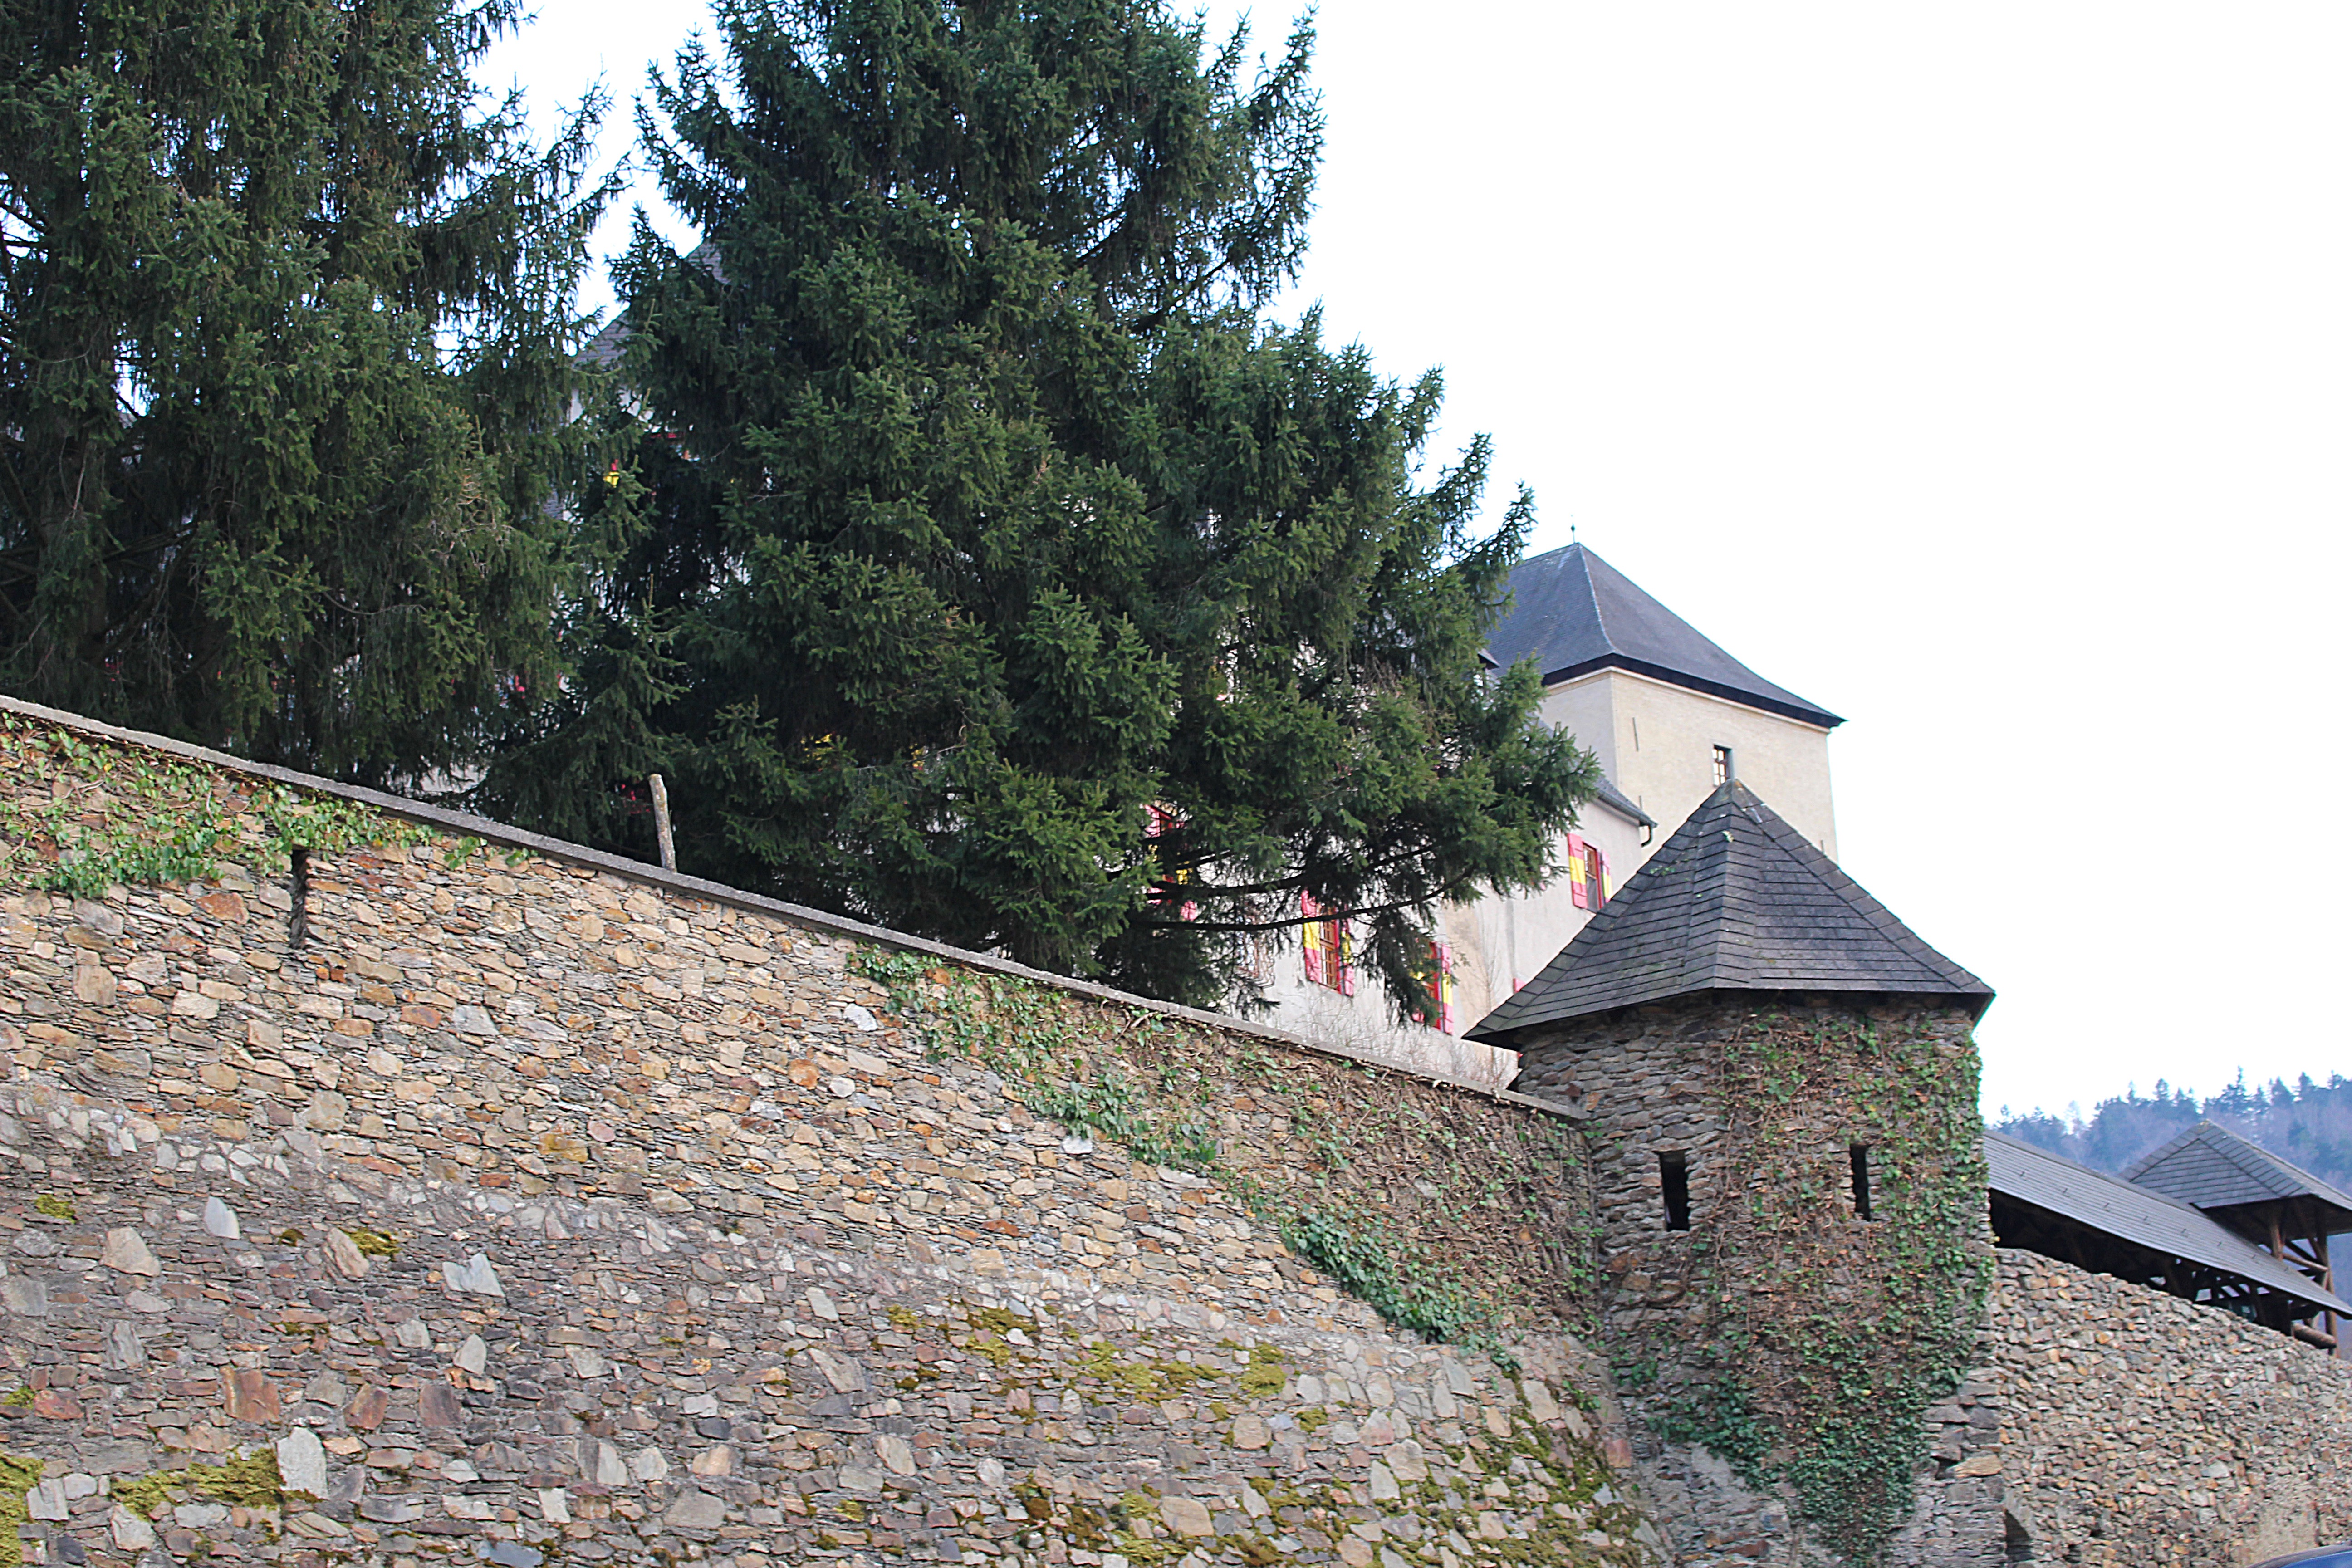
town, village, cottage, castle, monastery, watchtower, castle wall, knight's castle, attract house